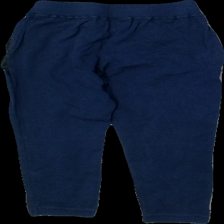
View: back
Type: Trousers
Category: Ladies
Brand: Not in the list
Brand text on label: OTP
Colors: Blue
Material: 100% Cotton
Cut: Regular
Size: 40
Price range: 100-150
Recommended usage: Reuse
Description: blue sweatpants
Comment: washed out